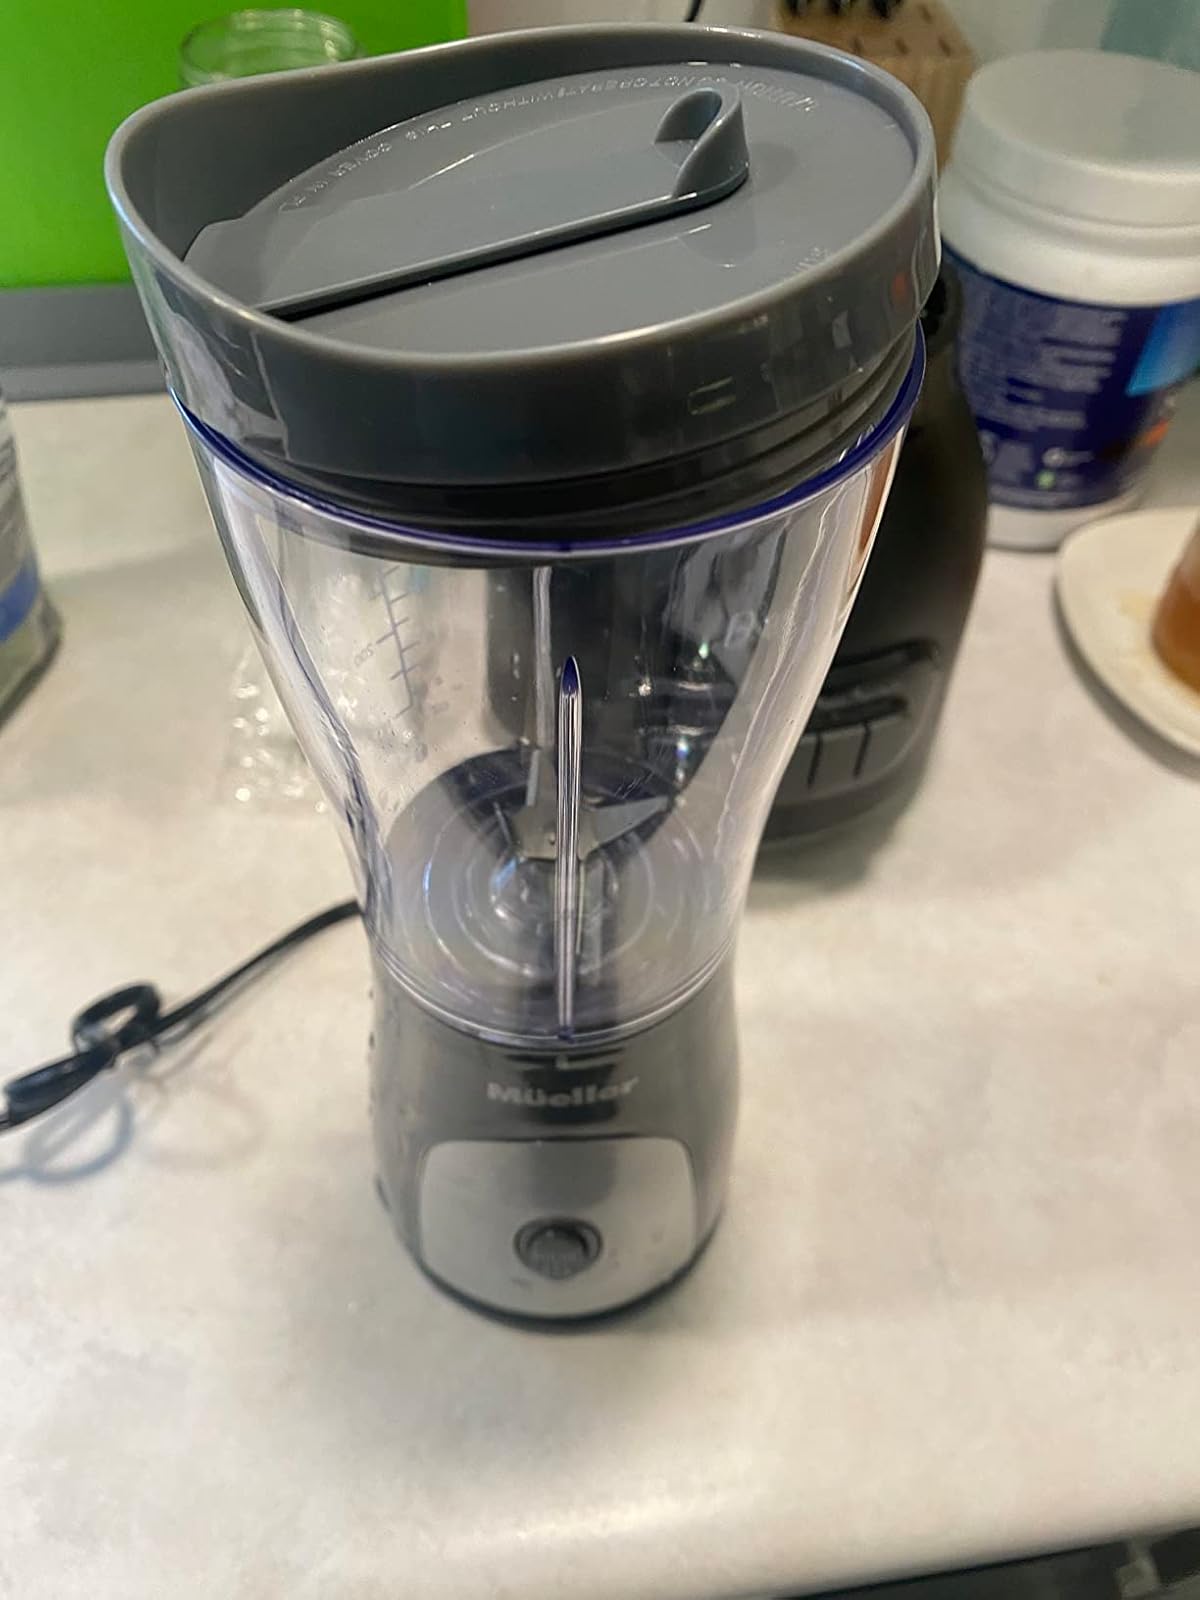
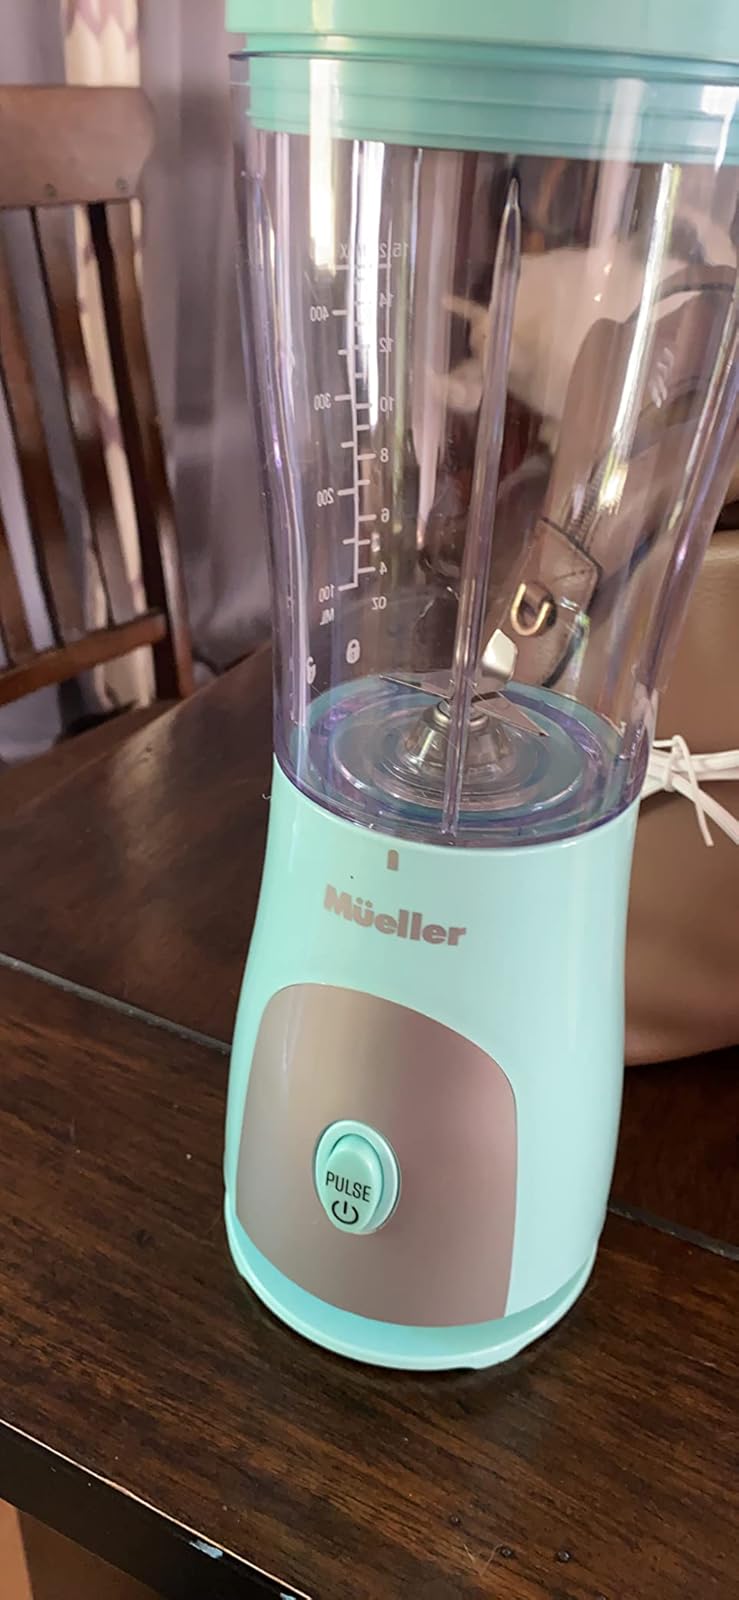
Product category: items_blender
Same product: no